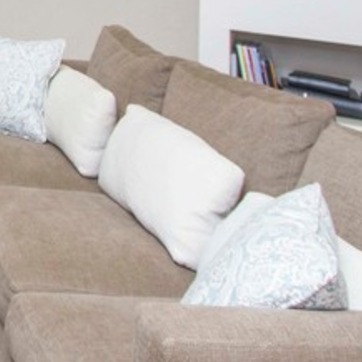
Material: fabric